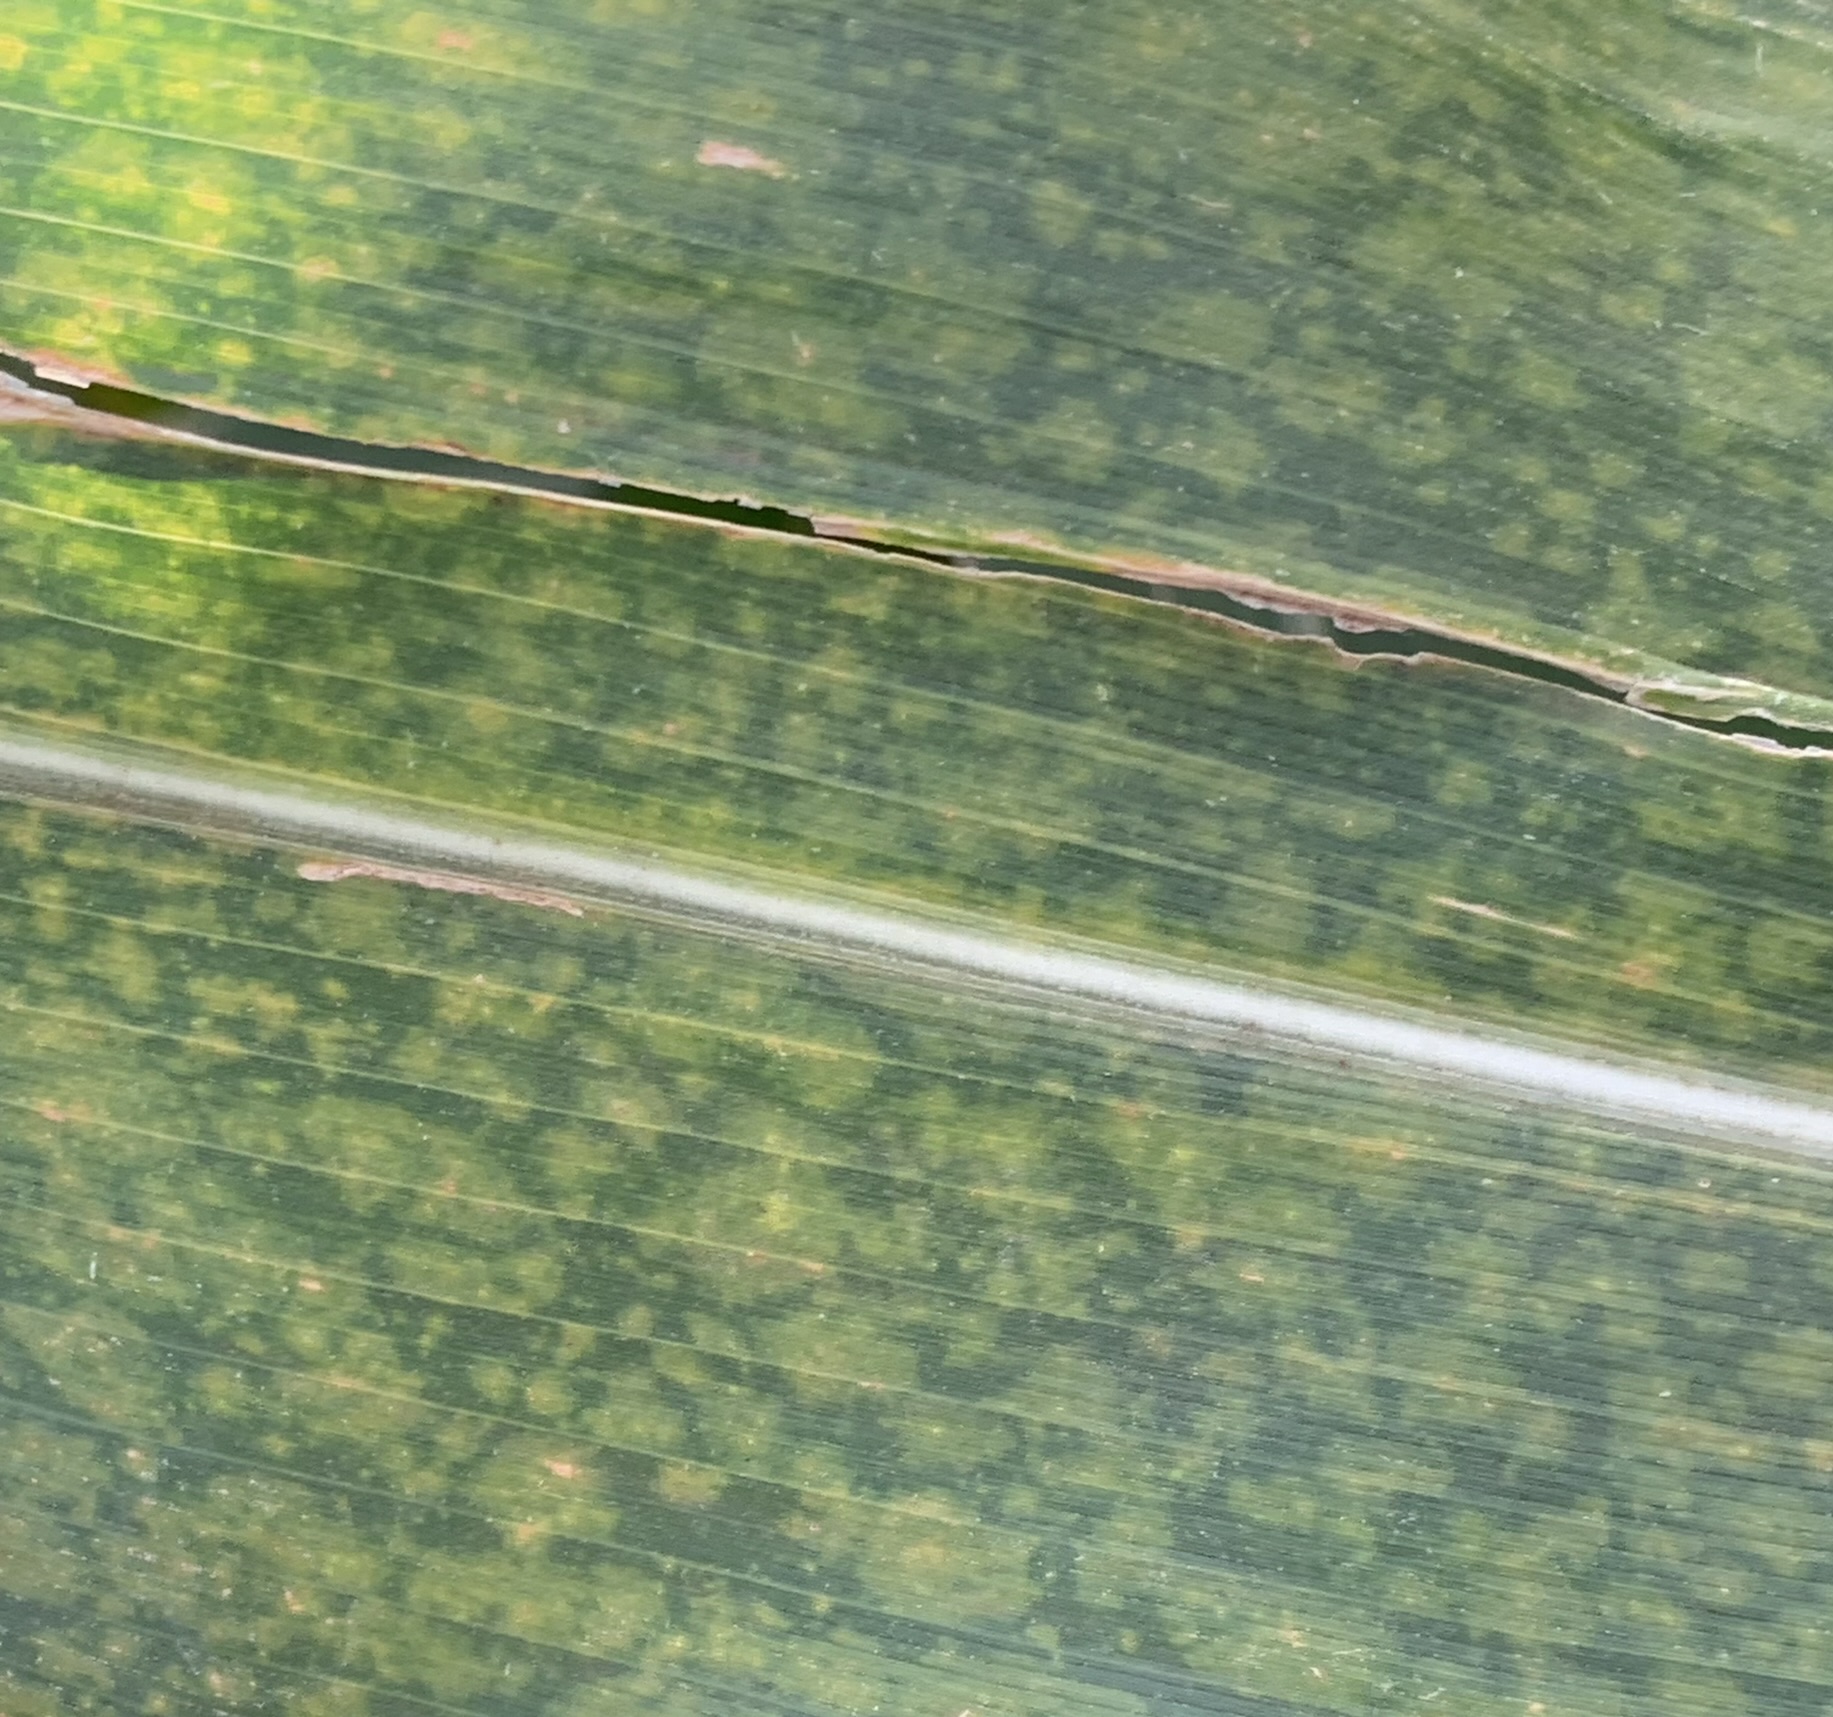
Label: MLN